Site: brandenburg
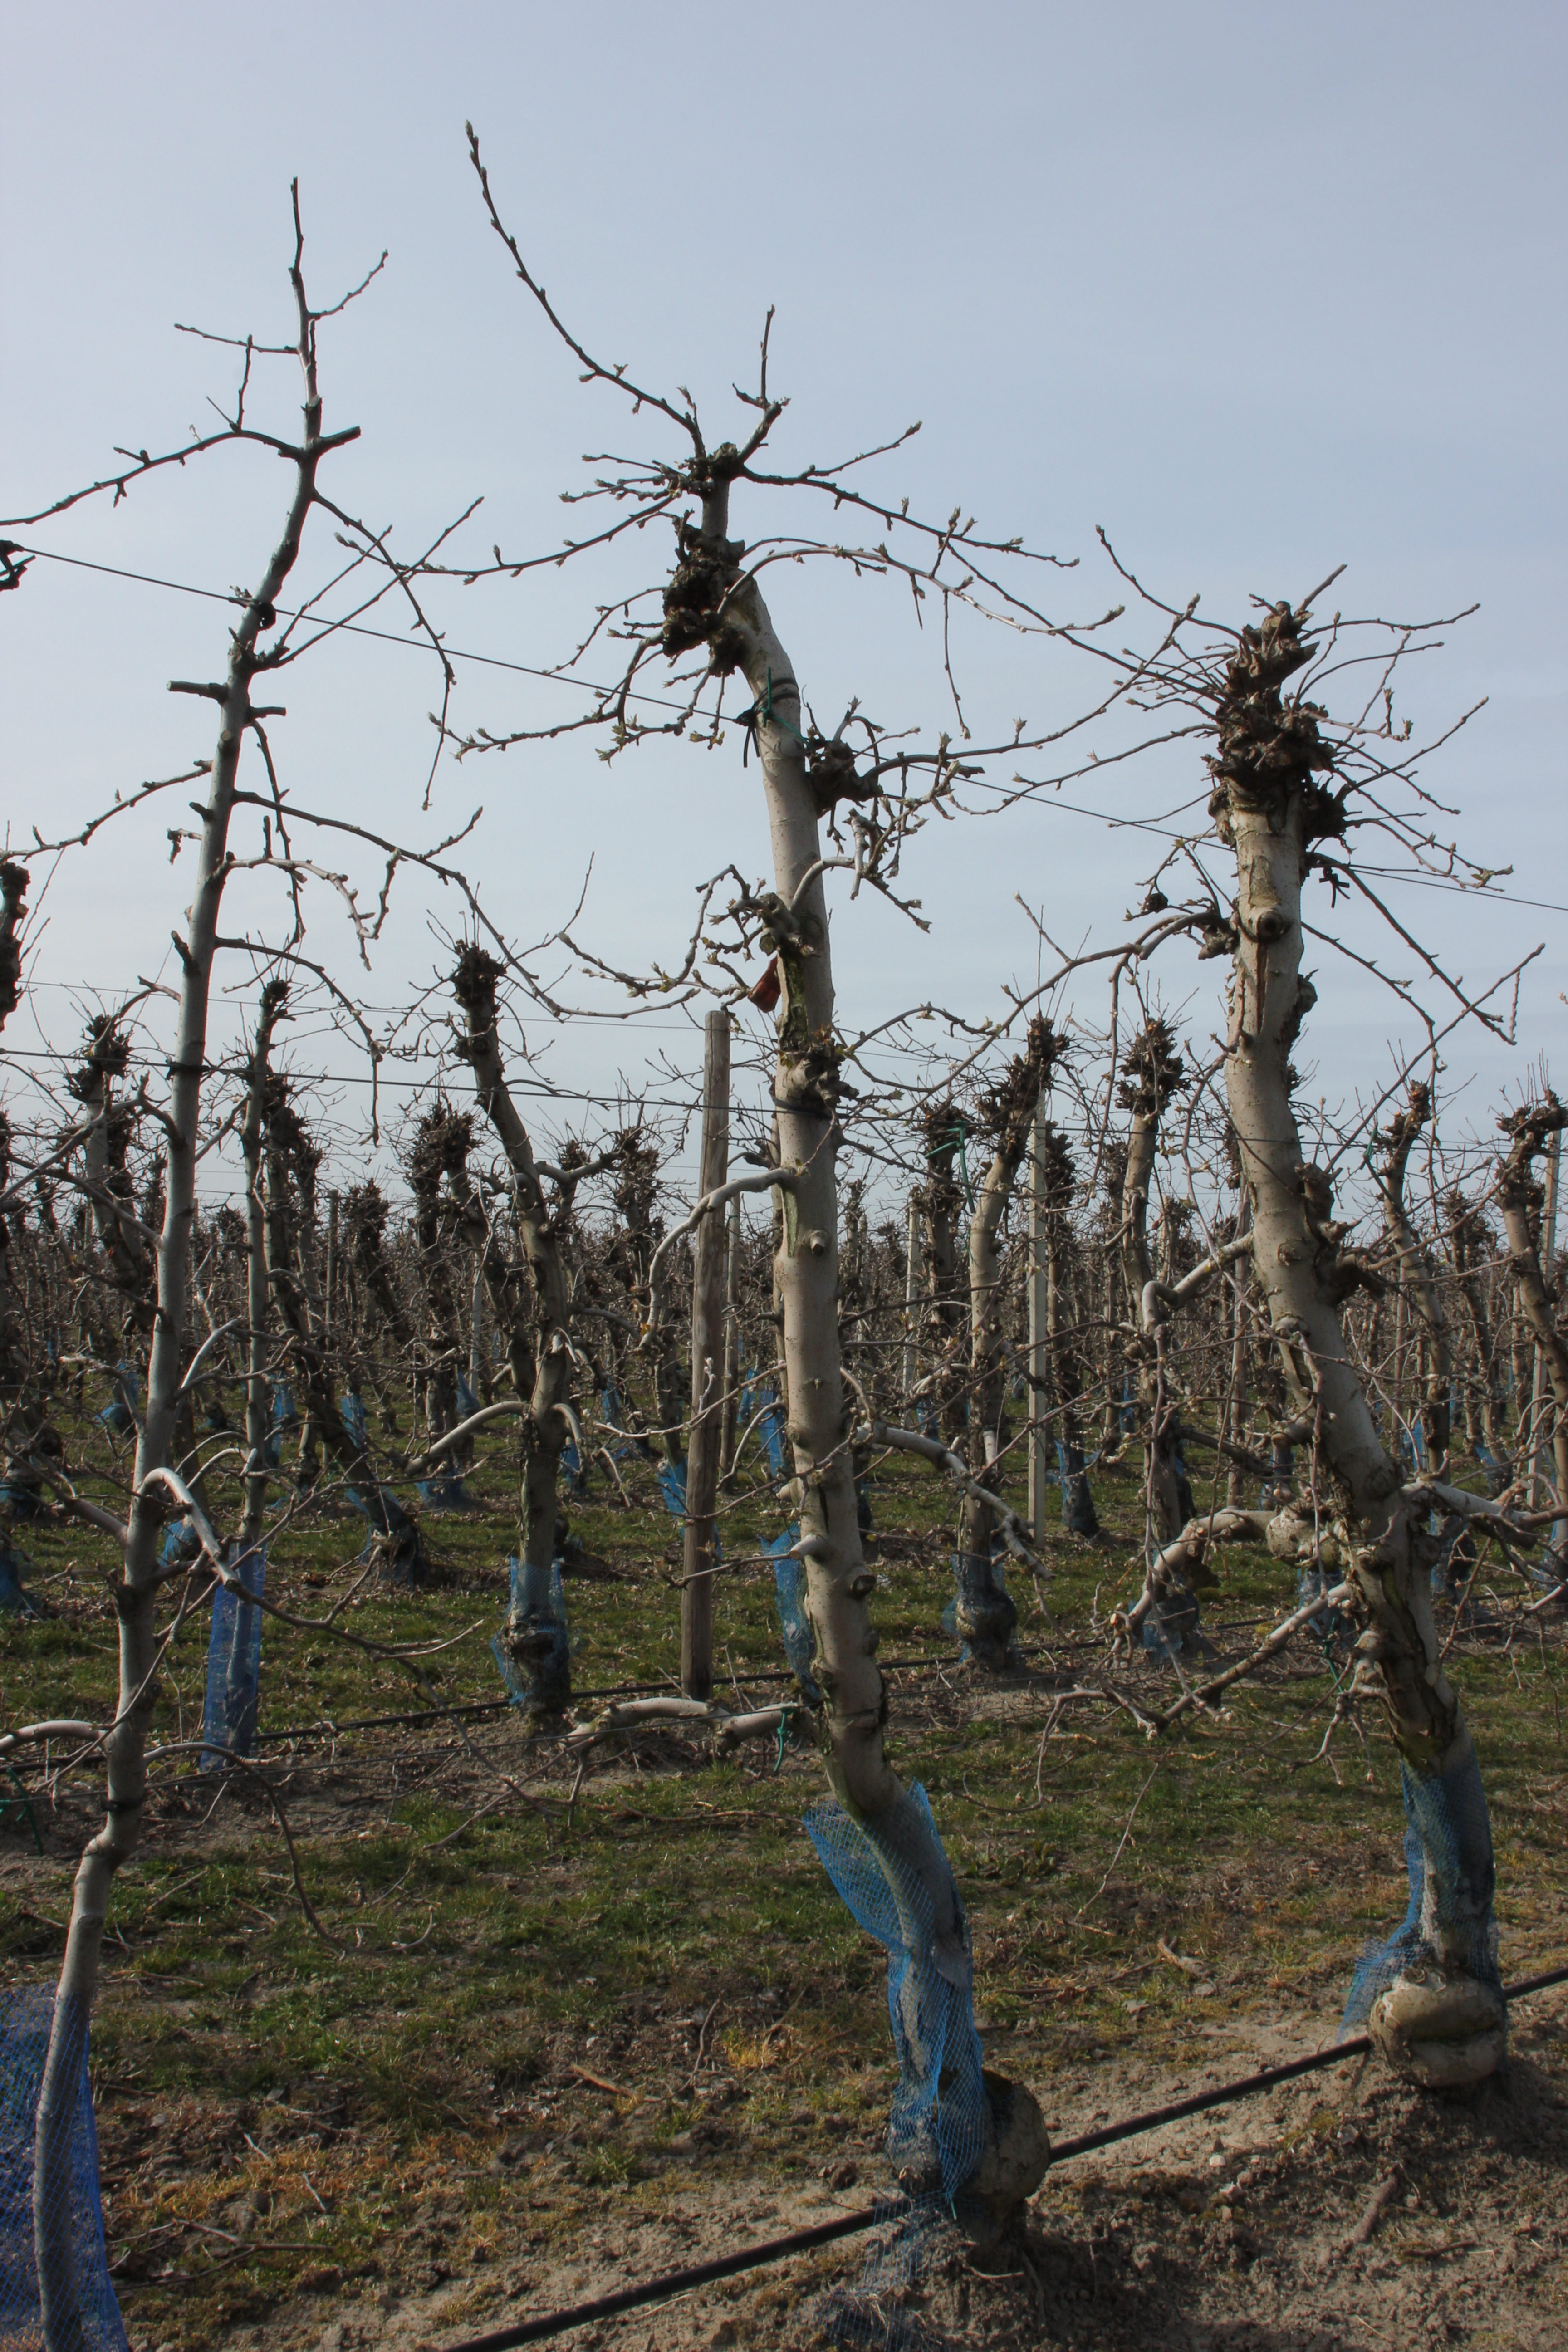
Growth stage (BBCH 54): Inflorescence emergence